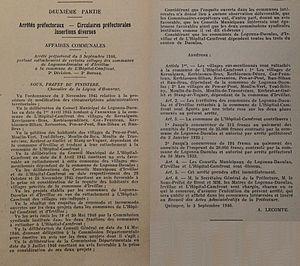
Arrêté préfectoral du 3 septembre 1946, portant rattachement de certains villages des communes de Logonna-Daoulas et Irvillac à la commune de L'Hôpital-Camfrout.
Irvillac [iʁvijak] est une commune du département du Finistère, dans la région Bretagne, en France.
Hôpital-Camfrout, nom d'usage L'Hôpital-Camfrout [lɔpital kɑ̃fʁut], est une commune du département du Finistère, dans la région Bretagne, en France.